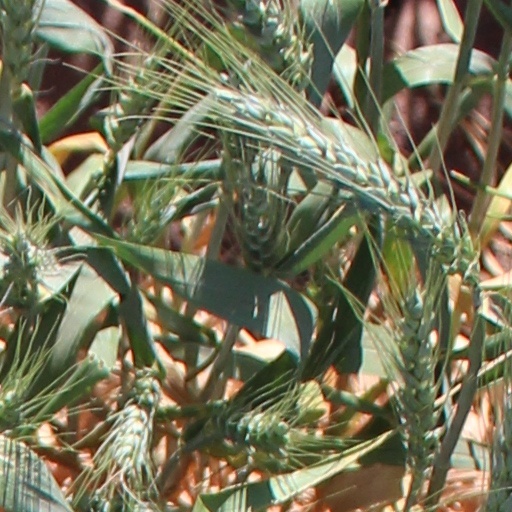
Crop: wheat